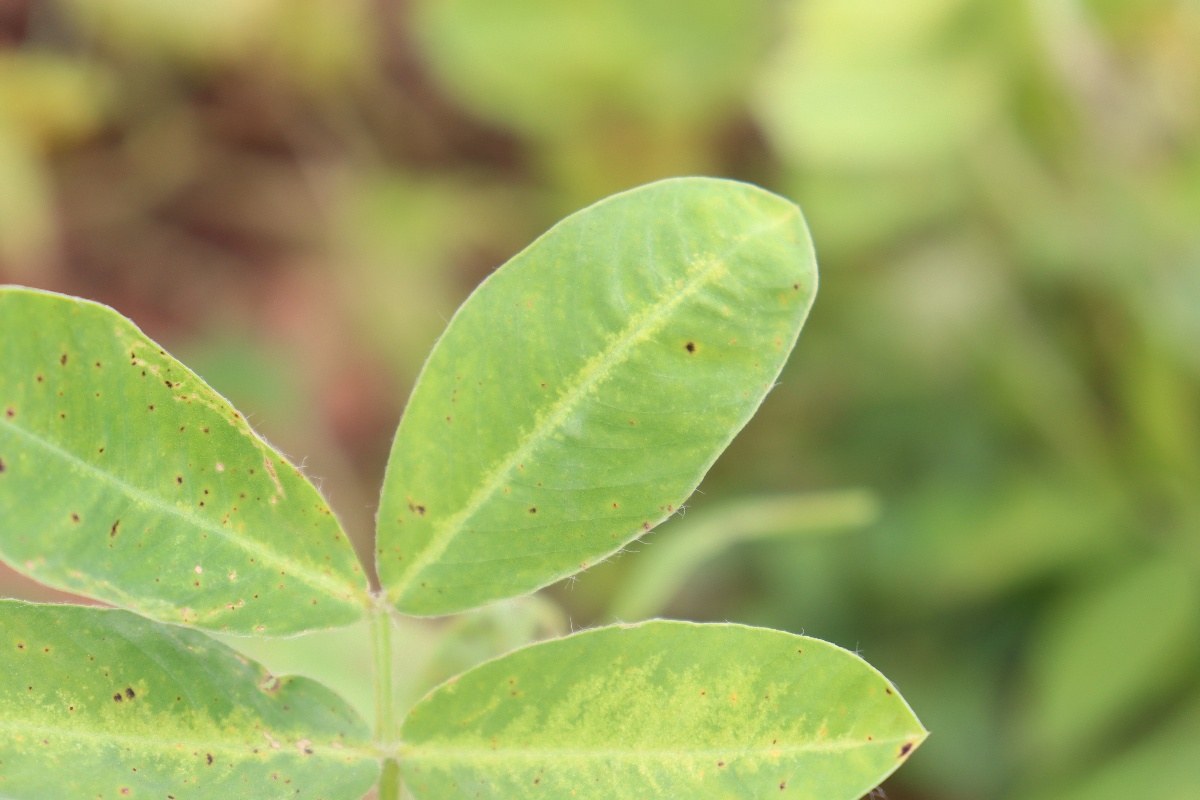
Label: late leaf spot